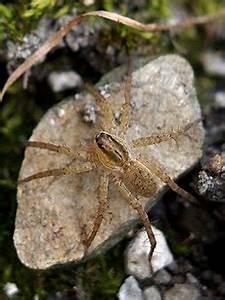
Label: ragno